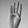
ASL letter: B